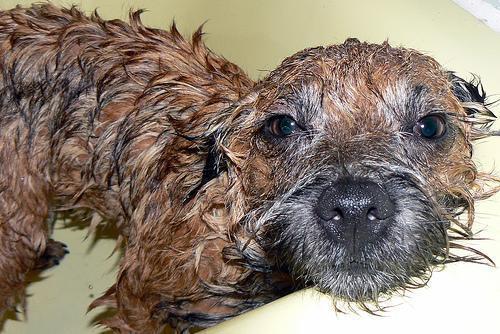
Border_terrier